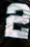
Number: 2